Government of Santa Marta

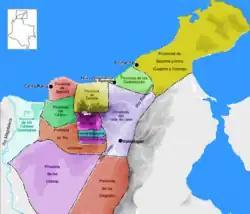
Indigenous territories in c. 1500.

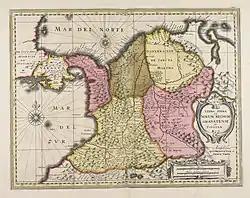
The New Kingdom of Granada. (1680)

The Government of Santa Marta was a capitulation given by the King of Spain between 1526 and 1618 to his loyals to manage newly discovered and conquered territories in the Americas. The Government of Santa Marta became part of the New Kingdom of Granada in 1528 as a subdivision. In 1549 the Government of Santa Marta was subject to the Royal Audience of Santa Fe de Bogotá.